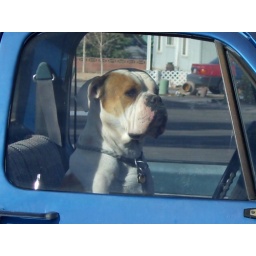
dog in pickup truck